Medieval art

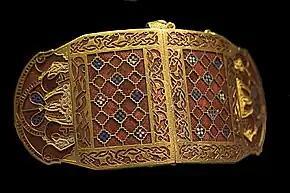
Shoulder-clasp from Sutton Hoo, Anglo-Saxon, c. 620. Interlaced biting snakes and confronted boars (end sections) are depicted entirely schematically.

Byzantine art exercised a continuous trickle of influence on Western European art, and the splendours of the Byzantine court and monasteries, even at the end of the Empire, provided a model for Western rulers and secular and clerical patrons. For example, Byzantine silk textiles, often woven or embroidered with designs of both animal and human figures, the former often reflecting traditions originating much further east, were unexcelled in the Christian world until almost the end of the Empire. These were produced, but probably not entirely so, in Imperial workshops in Constantinople, about whose operations we know next to nothing—similar workshops are often conjectured for other arts, with even less evidence. The gold ground style in mosaics, icons and manuscript miniatures was common across Europe by the Gothic period. Some other decorative arts were less developed; Byzantine ceramics rarely rise above the level of attractive folk art, despite the Ancient Greek heritage and the impressive future in the Ottoman period of İznik wares and other types of pottery.